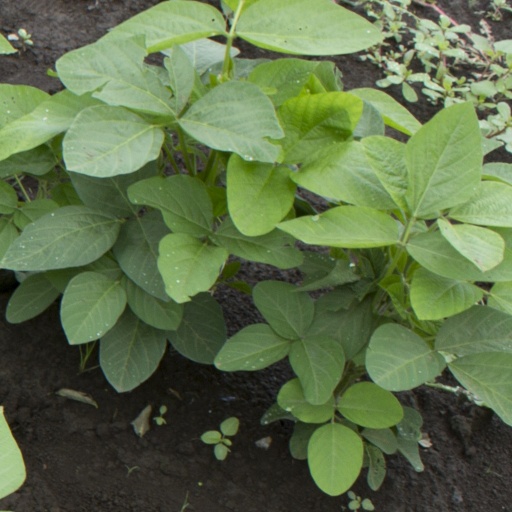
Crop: soybean